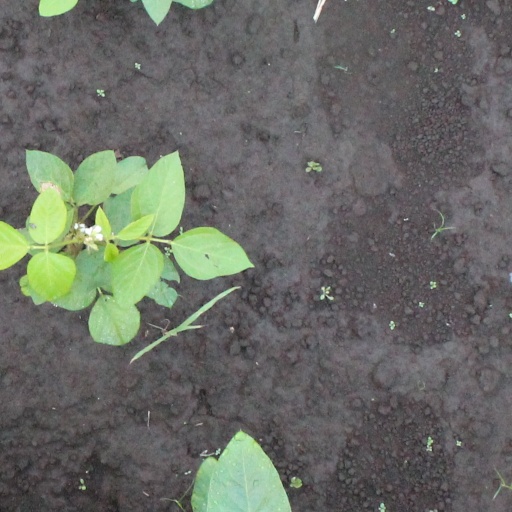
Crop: soybean